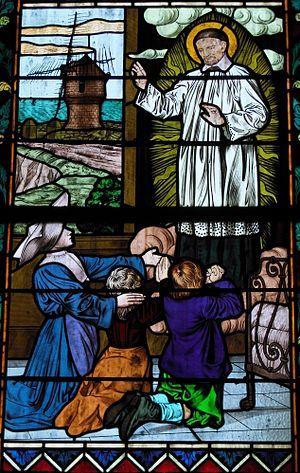
Chapelle de Pen Bron, vitrail représentant St Vincent de Paul avec la légende ""Comment Saint Vincent de Paul initia les filles de la charité à leur mission hospitalière"". Le moulin de Crémeur (dit Moulin du diable) de Guérande est également représenté."
La chapelle de Pen-Bron est un lieu de culte catholique situé sur la commune de La Turballe, dans le département français de la Loire-Atlantique.